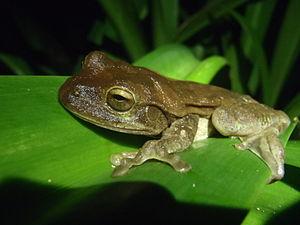
Smilisca sordida est une espèce d'amphibiens de la famille des Hylidae.